American Trucking Associations

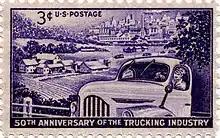
50th anniversary of American Trucking Industry commemorated on 1953 U.S. postage stamp

On September 23, 1933, the American Trucking Associations was established as a national affiliation of state trucking organizations. The ATA was established by a merger of the American Highway Freight Association and the Federated Trucking Associations of America.